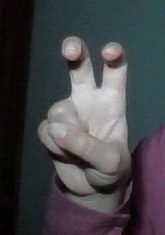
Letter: toot